Sekizan Myōjin

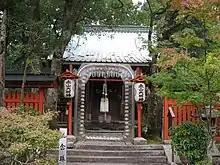
The main hall of Sekizan Zen'in.

Sekizan Myōjin is worshiped in the Tendai school of Japanese Buddhism. His temple is known as (赤山禅院). It is located on the western foot of Mount Hiei, to the northeast of Kyoto. The location was selected based on the fact that the eastern side already was the site of a shrine dedicated to the deity Sannō (山王). It was originally erected in 864 by Anne (安慧; 795–868), one of the disciples of Ennin, but was destroyed after his death, only to be subsequently rebuilt in 884, after Sekizan Myōjin reportedly appeared in a dream of the priest Sōō (相応; 831–918). Shortly after that, he gained additional prestige due to emperor Uda and emperor Daigō promoting him. In 993, during the early confrontations between Sanmon and Jimon, monks affiliated with the former of these two branches of Tendai occupied Sekizan zen'in, which resulted in a complaint to the imperial court from their opponents residing at Mount Hiei. Today Ema depicting Sekizan Myōjin can be deposited in the temple as votives. He also appears on "ofuda" issued by it.